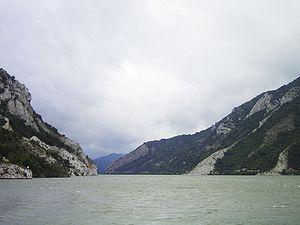
Isis est une reine mythique et une déesse funéraire de l'Égypte antique. Le plus souvent, elle est représentée comme une jeune femme coiffée d'un trône ou, à la ressemblance d'Hathor, d'une perruque surmontée par un disque solaire inséré entre deux cornes de vache.
Les régions géographiques de Serbie situées dans la plaine pannonienne sont délimitées par les cours d'eau ; d'autres sont délimitées par des montagnes.
Kladovo est une ville et une municipalité de Serbie situées sur la rive droite du Danube. Au recensement de 2011, la ville comptait 8 913 habitants et la municipalité dont elle est le centre 20 635.